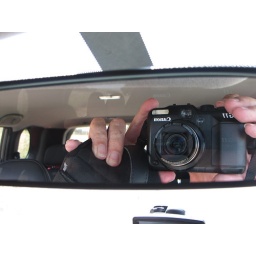
acting photographer in the car mirror